Faras Gallery at the National Museum in Warsaw

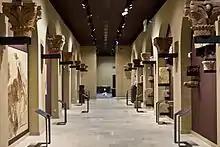
Faras Gallery Room IV

Room I presents objects found at the Faras Cathedral, such as the frieze fragment from the apse of the First Cathedral; the founding inscription of bishop Paulos (commemorating the renovation of the cathedral in 707 AD, "a holy Catholic place and a church of the Apostles of God"), stone blocks with inscriptions, and other elements. These objects are directly related to the history of the cathedral and its numerous building stages, happening from the 7th until the 14th century. The cathedral was built on the foundations of an older church, built in the beginning of the 7th century AD.